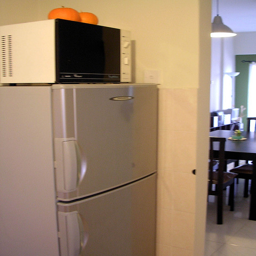
A fridge with a microwave on top of it.
Two oranges are on a microwave above a refrigerator.
The fridge is closed and it has a microwave on the top of it
A refrigerator freezer sitting under a microwave oven.
a icebox that has a microwave on top of it